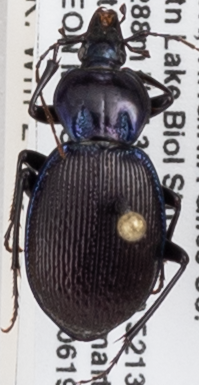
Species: Sphaeroderus stenostomus lecontei
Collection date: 2018-06-19
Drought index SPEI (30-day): -0.54
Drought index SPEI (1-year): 0.32
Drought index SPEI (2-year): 0.63